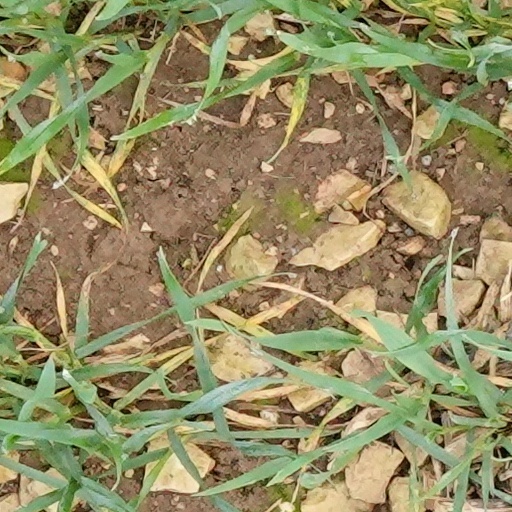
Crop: wheat